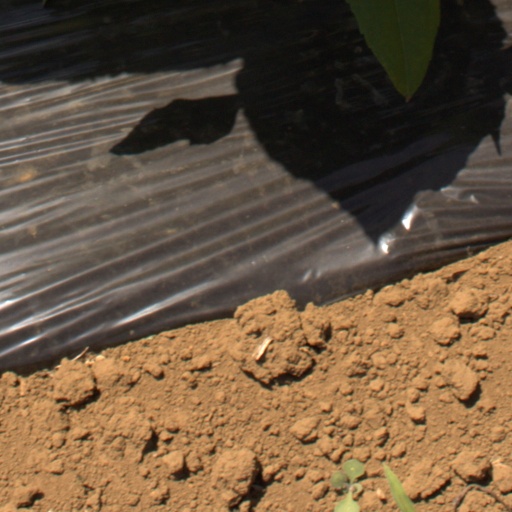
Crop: Jerusalem artichoke